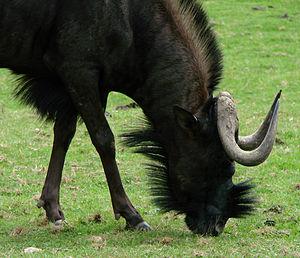
Gnou à queue blanche (Connochaetes gnou), zoo de Thoiry.